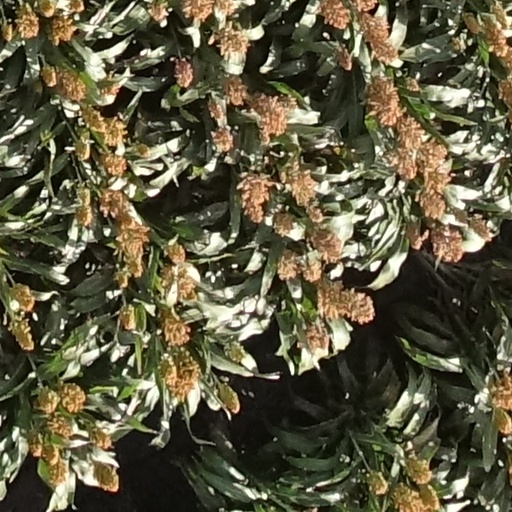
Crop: sorghum